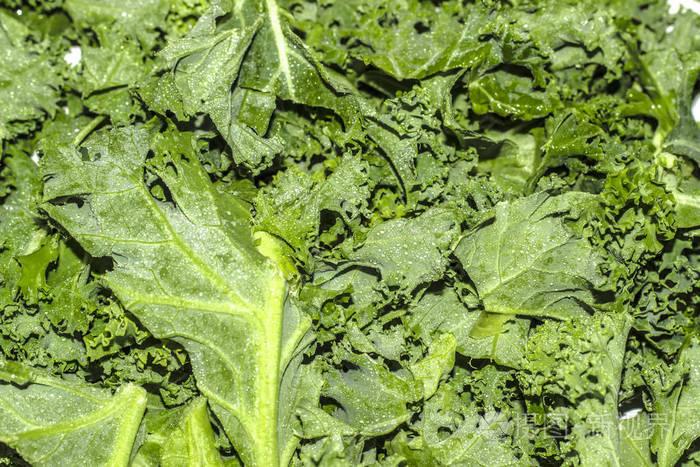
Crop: unknown
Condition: cabbage